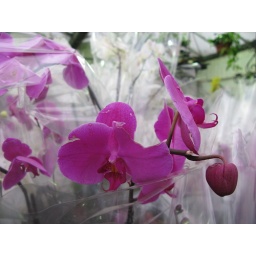
in plastic, in the flower market